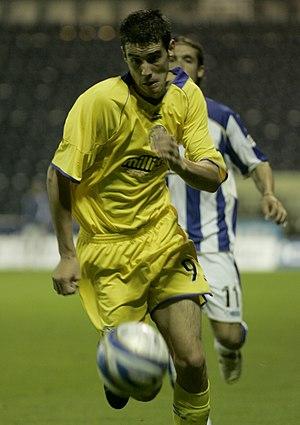
Brian Graham, né le 23 novembre 1987 à Glasgow, est un footballeur écossais qui évolue au poste d'attaquant à Cheltenham Town.